Question: Please indicate a possible affordance area of the surfboard that can be used for carrying
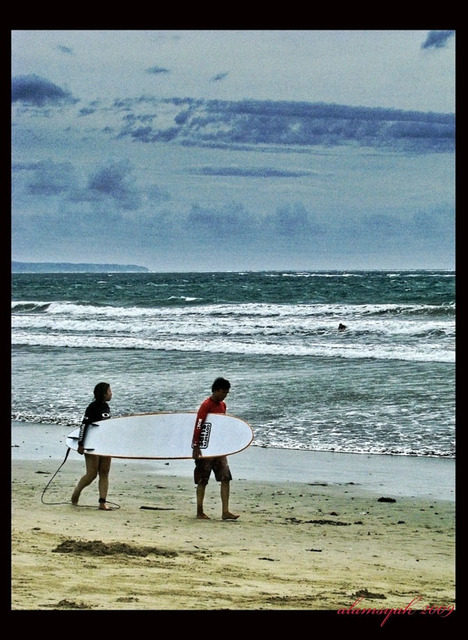
Answer: [62.571, 411.429, 252.647, 458.346]